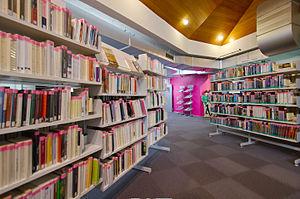
Rayons de la bibliothèque Saint-Sever à Rouen
Les bibliothèques de la ville de Rouen sont organisées et gérées au sein de deux réseaux bien distincts comme le réseau municipal et le réseau des universités. La plus vieille de ces bibliothèques ouvre ses portes en 1809, la plus récente date de 2011.